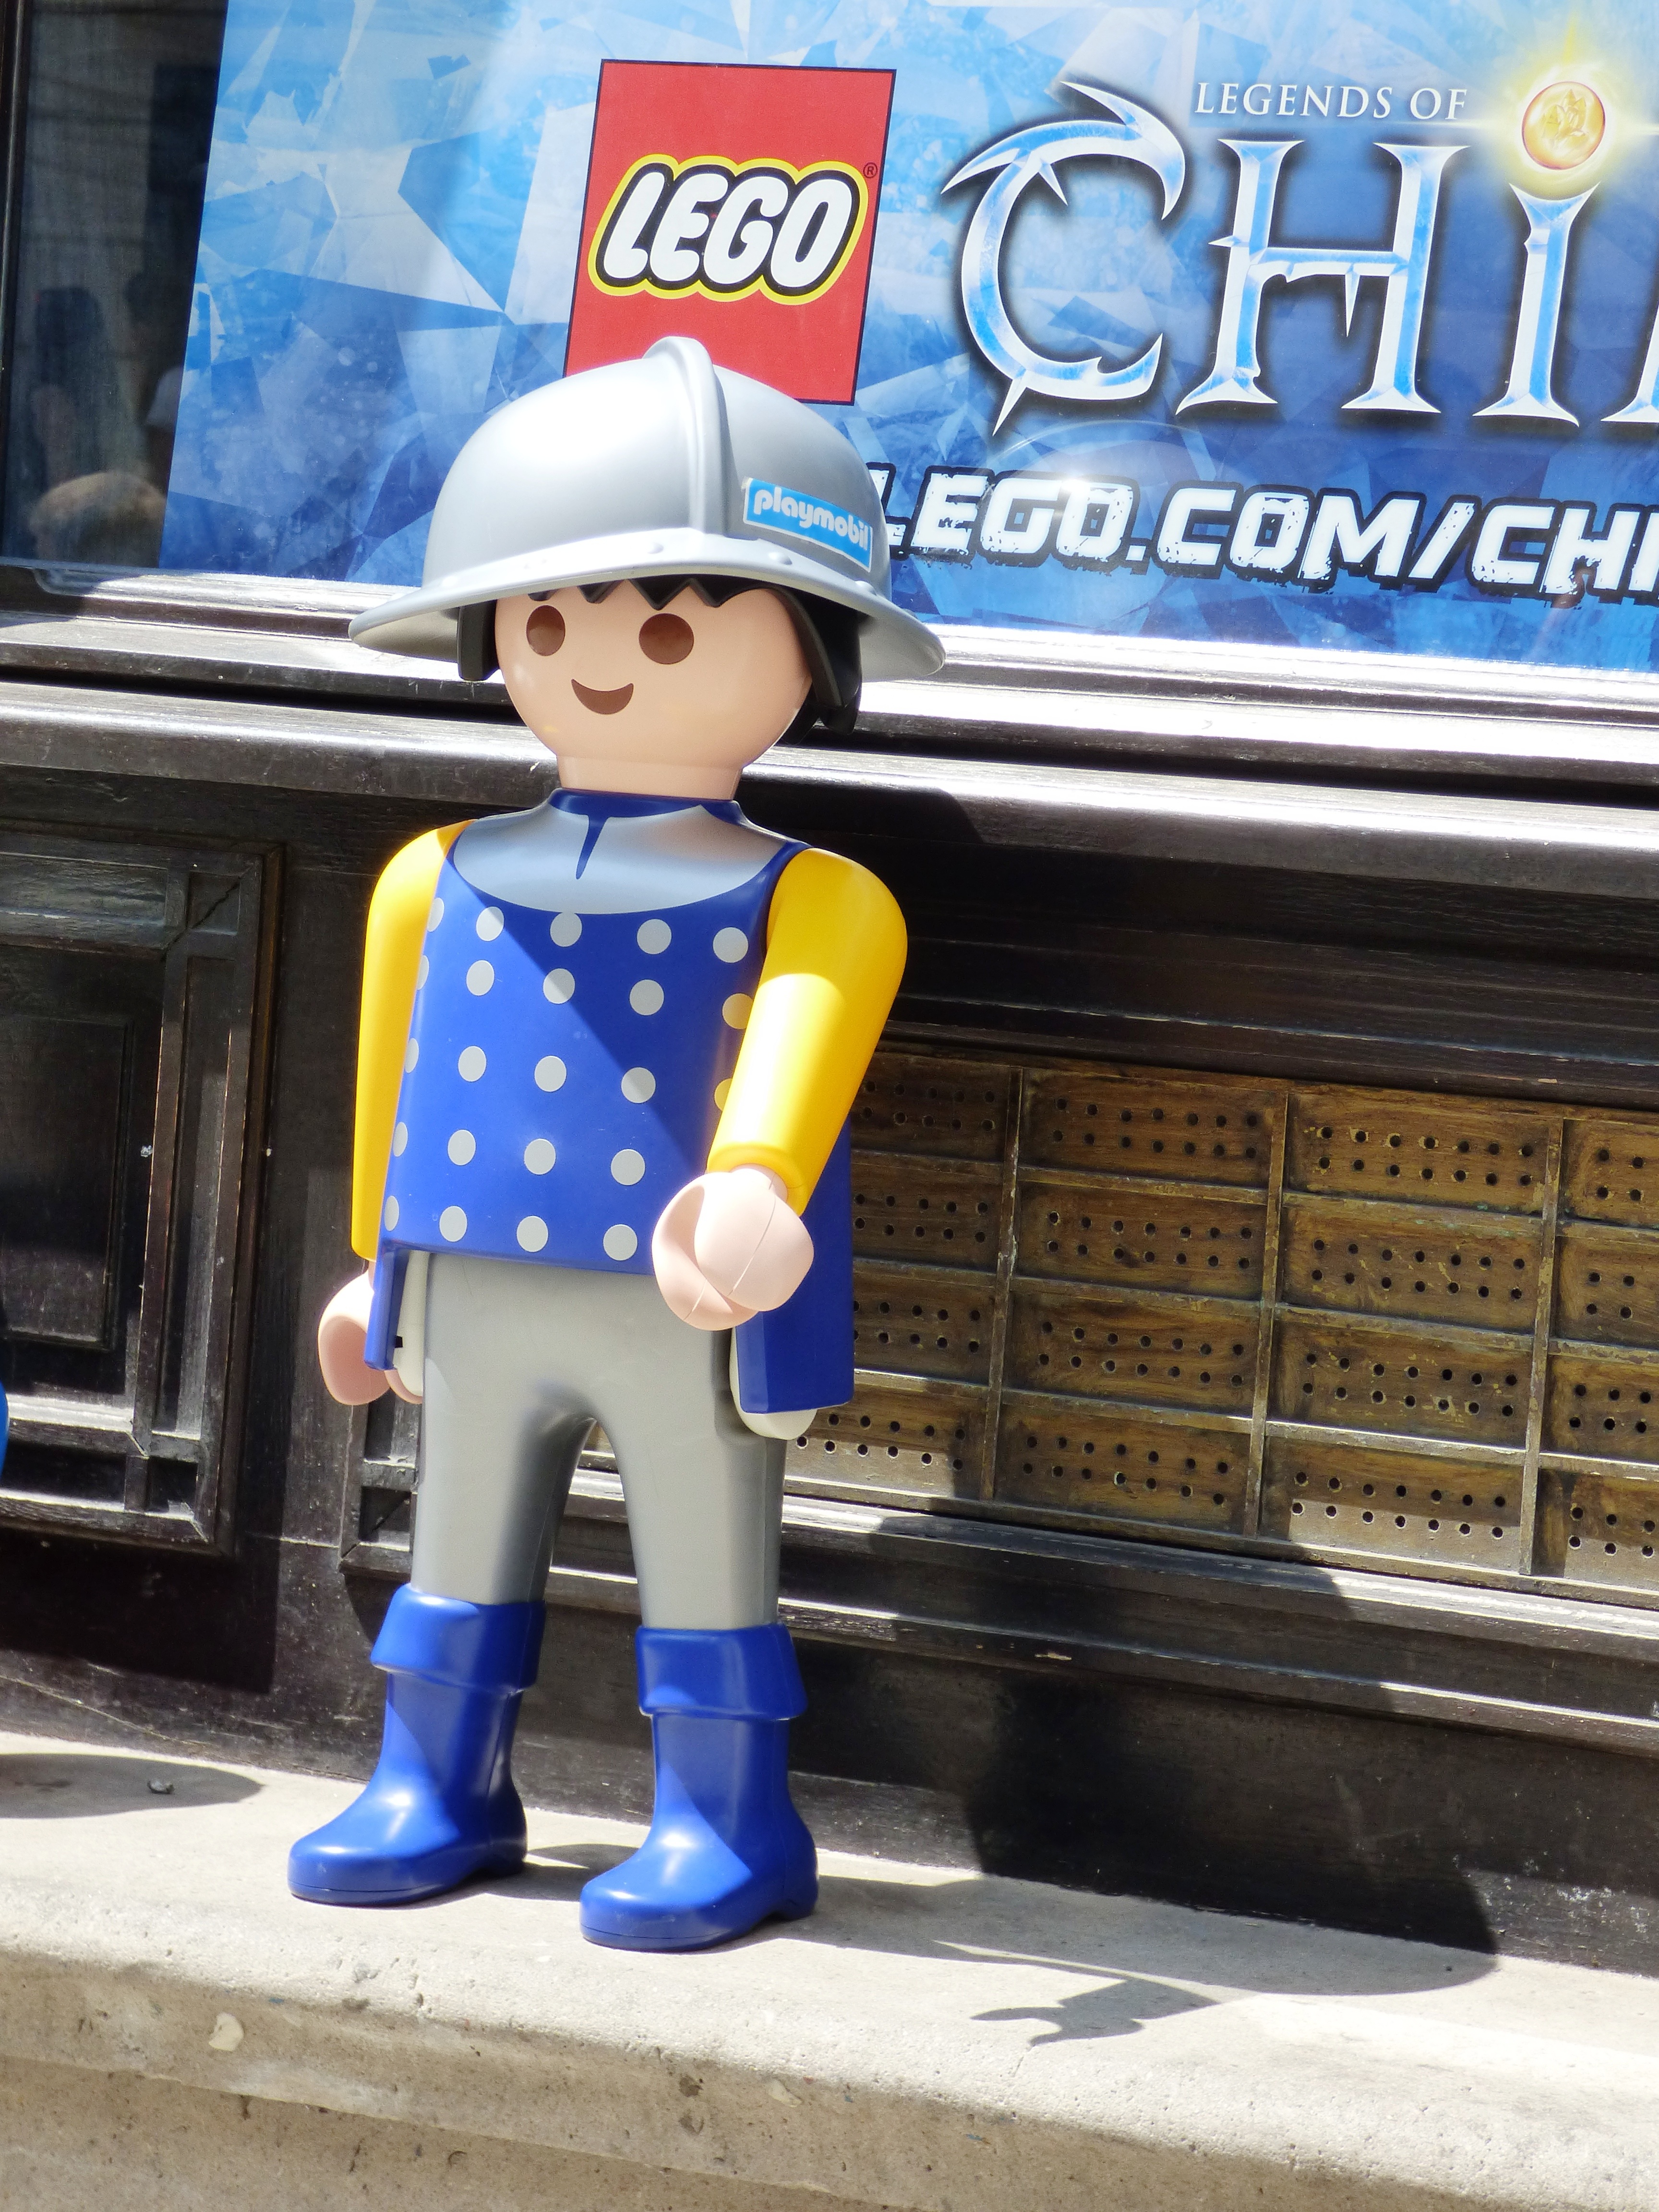
male, guy, blue, toy, lego, action figure, character, pads, ludek